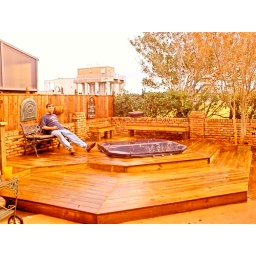
Metairie La again. Low to the ground hot tub surround. Built in benches in back corner.